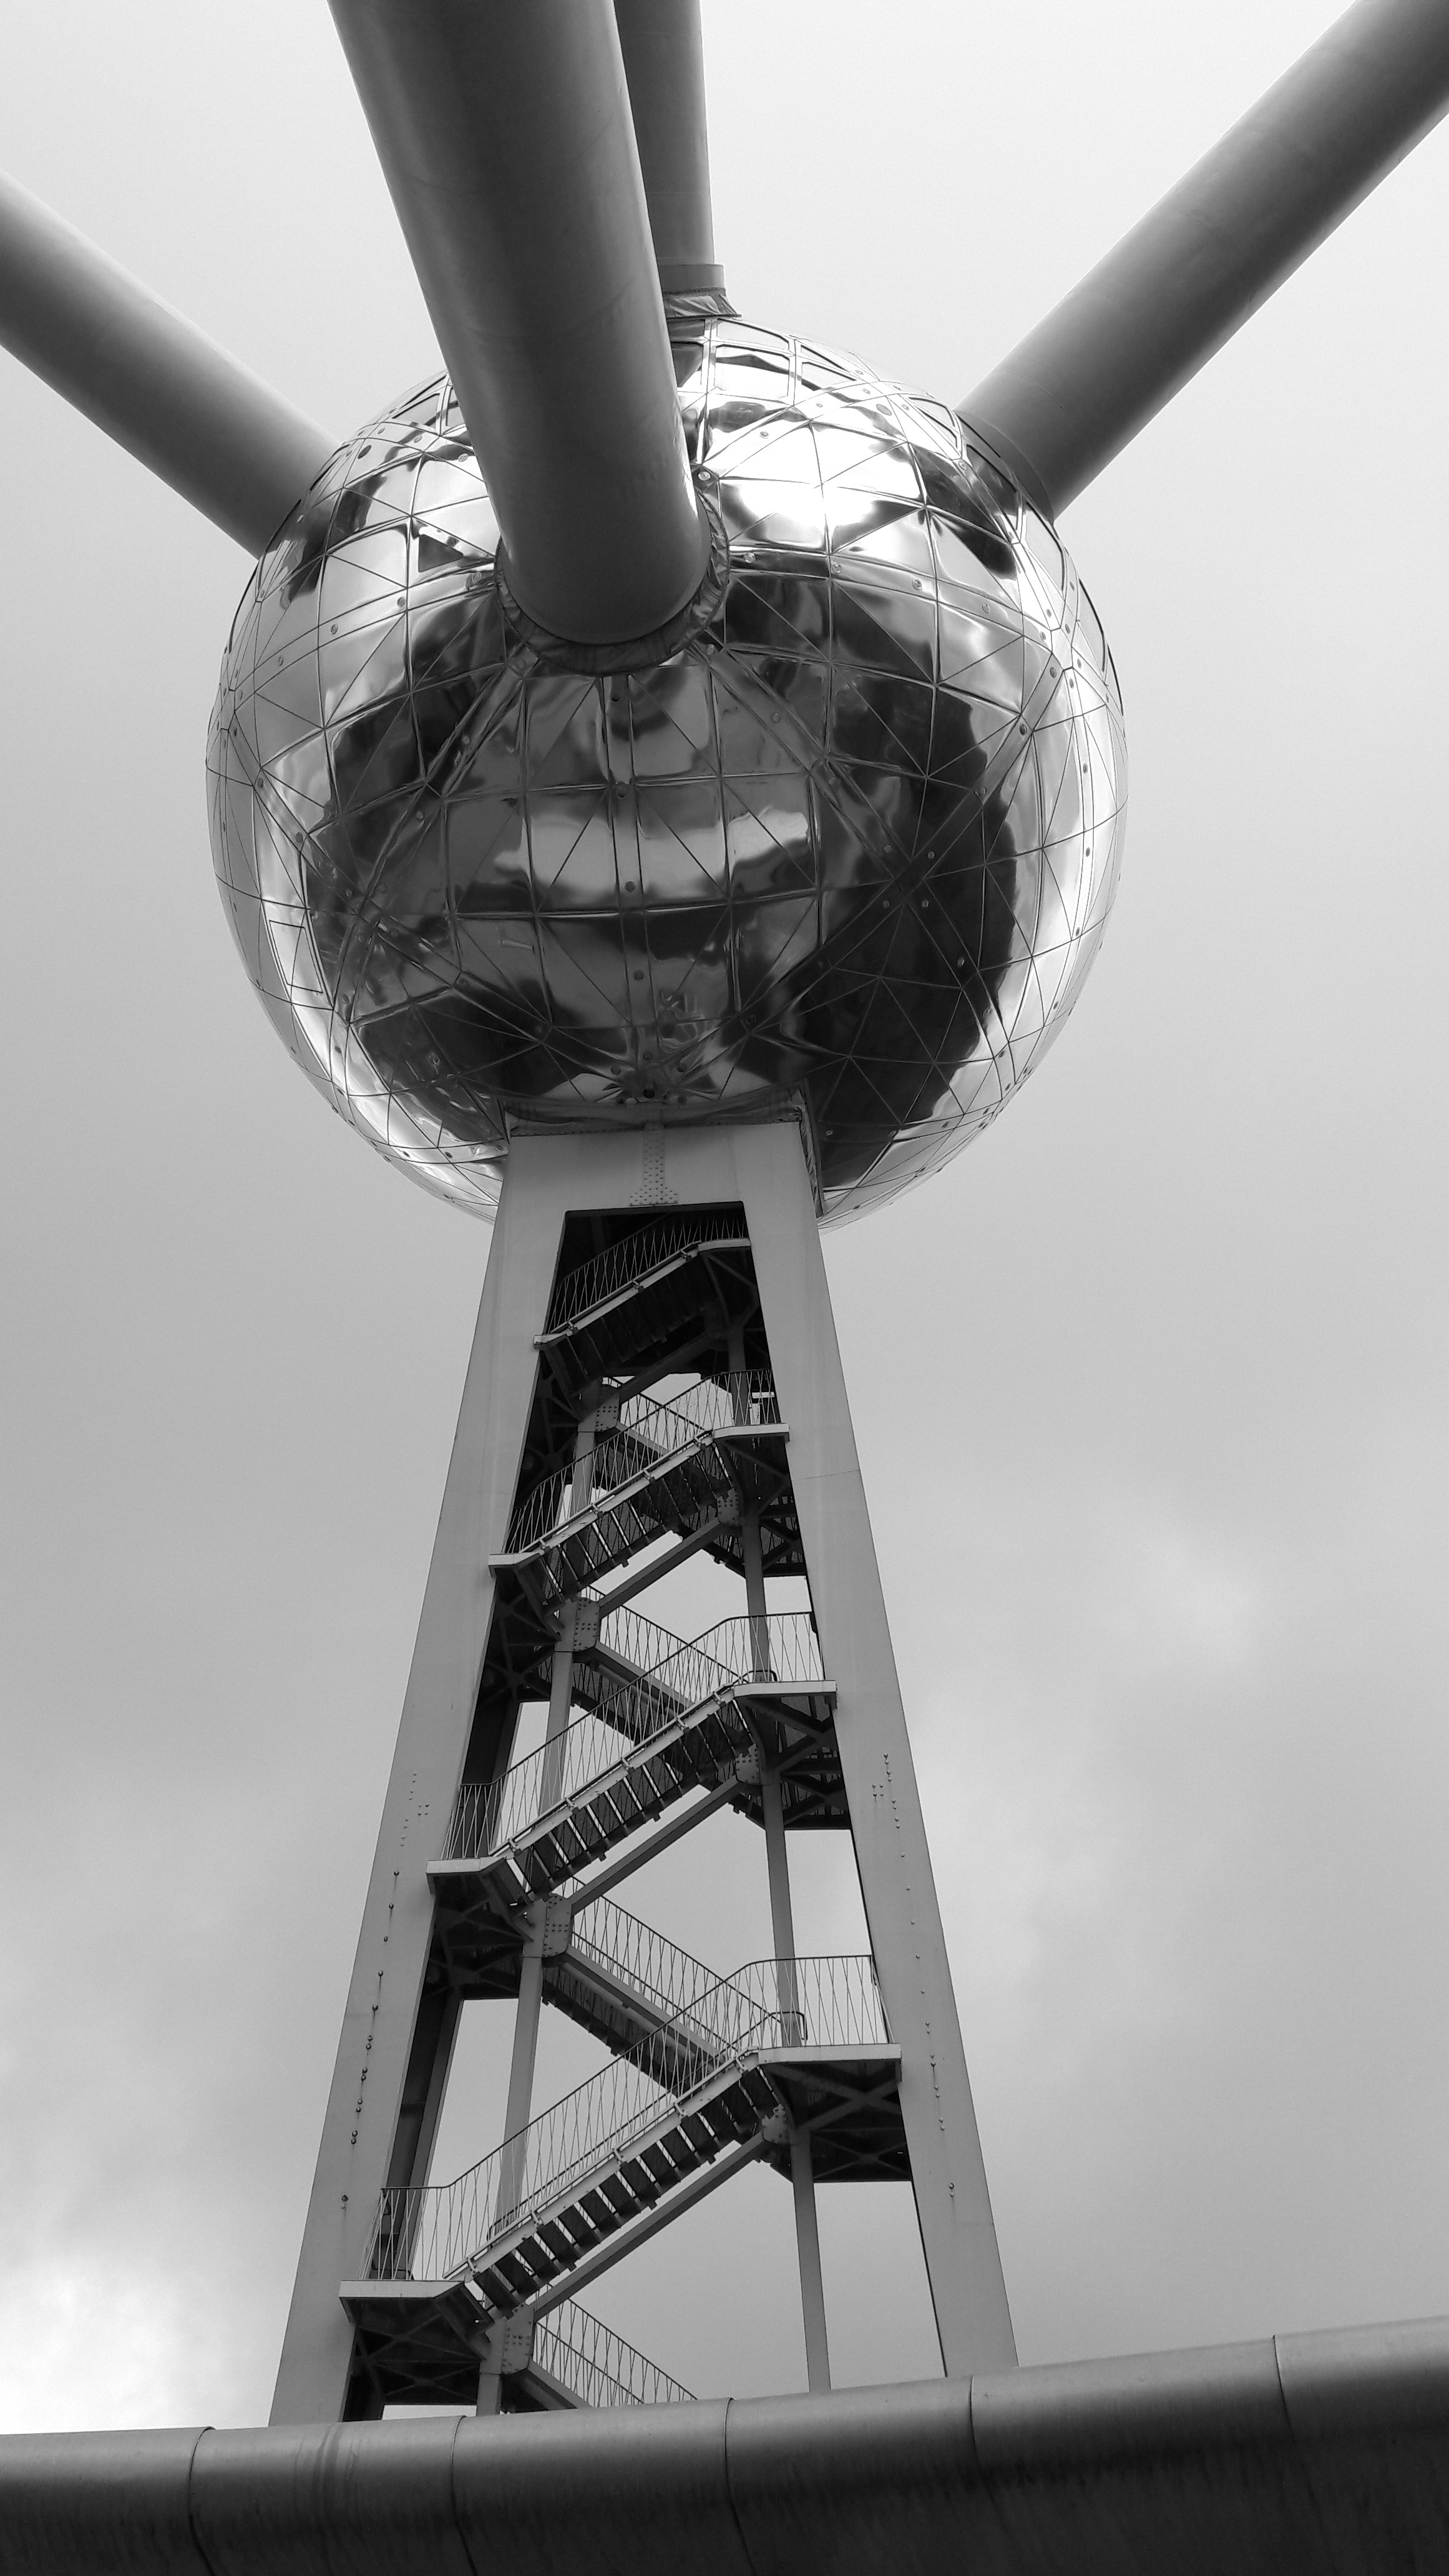
black and white, white, building, museum, black, monochrome, belgium, science, brussels, ball, atomium, bol, monochrome photography